Paden–Kahan subproblems

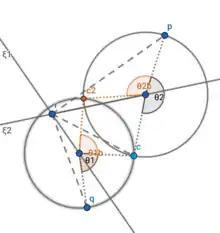
An illustration of Paden–Kahan subproblem 2, showing a case with two intersecting circles and therefore two solutions. Both solutions (c, c2) are highlighted.

formula_99formula_100, andformula_101The subproblem yields two solutions in the event that the circles intersect at two points; one solution if the circles are tangential; and no solution if the circles fail to intersect.